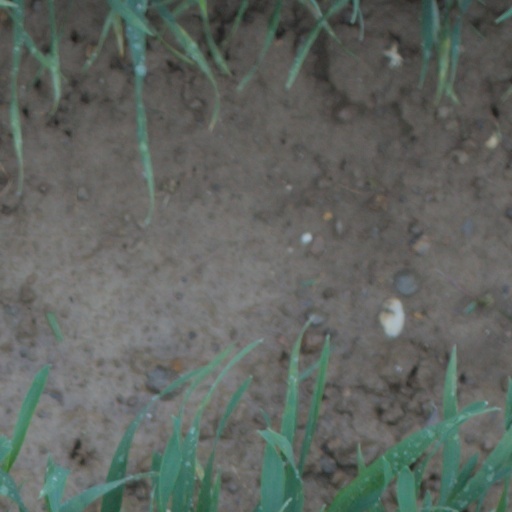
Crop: wheat